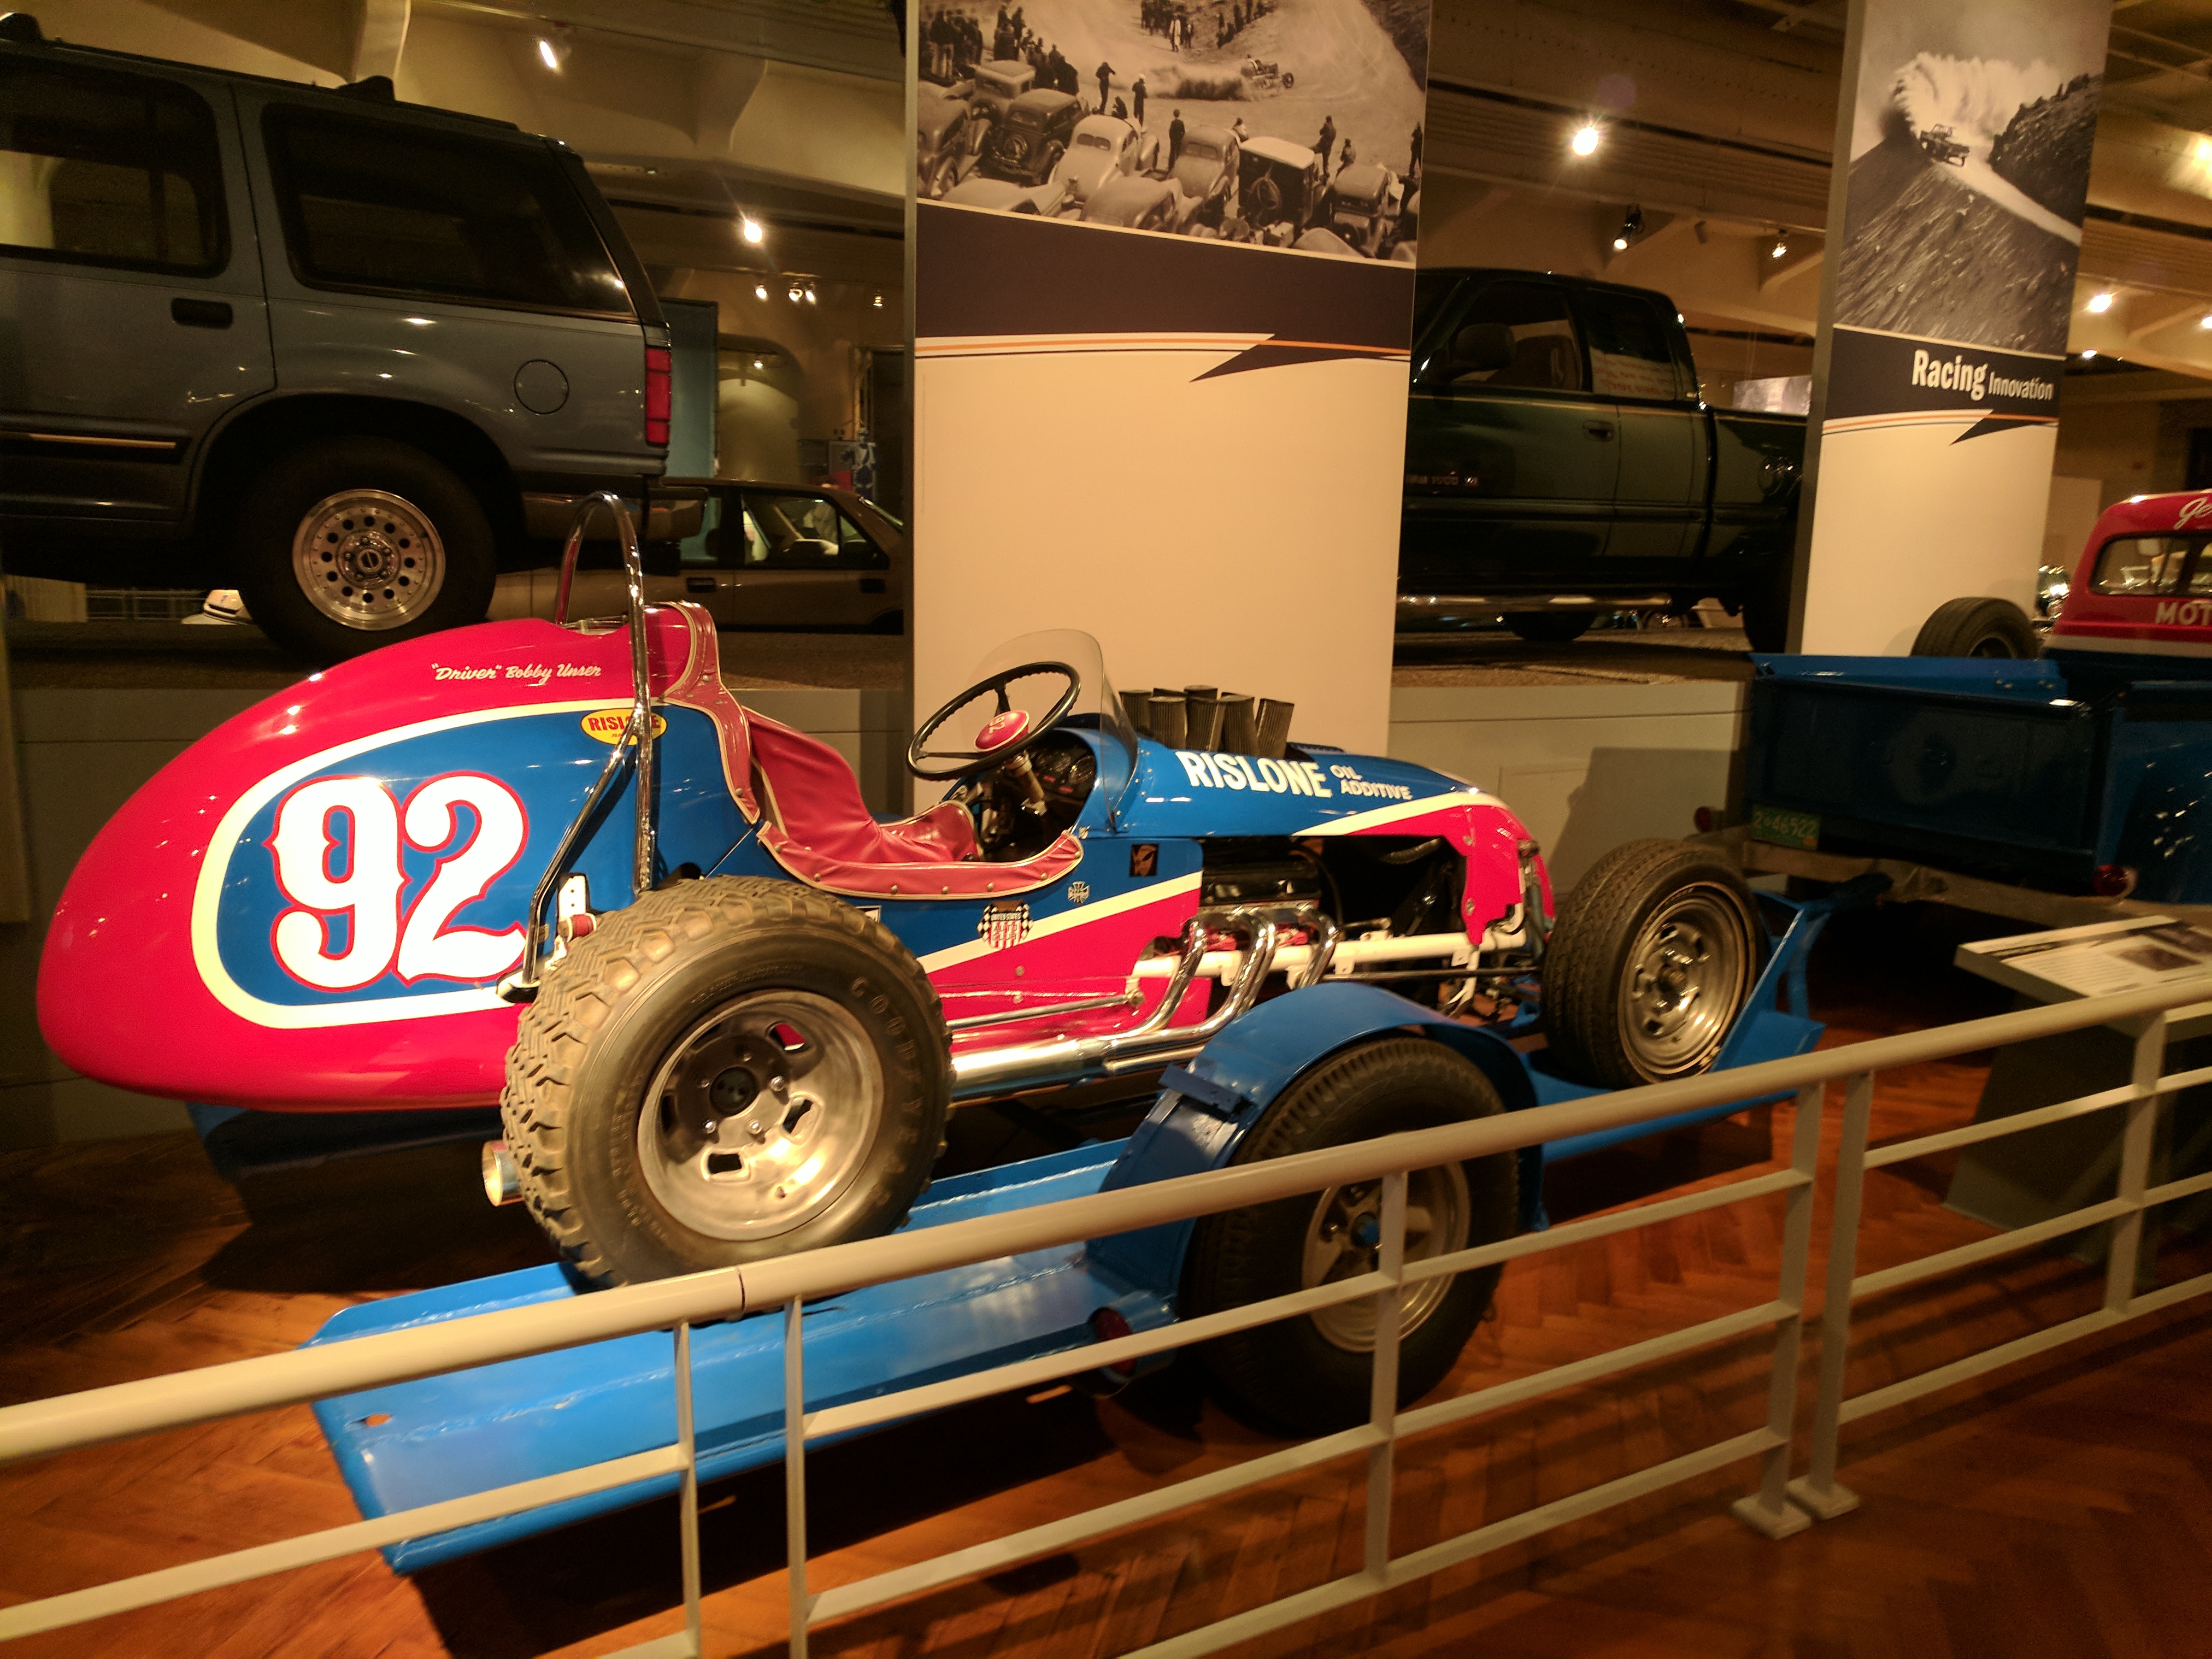
ford, museum, car, cars, auto, automobile, automobiles, machine, machines, land vehicle, vehicle, motor vehicle, automotive design, custom car, radio controlled car, automotive tire, chassis, hot rod, wheel, radio controlled toy